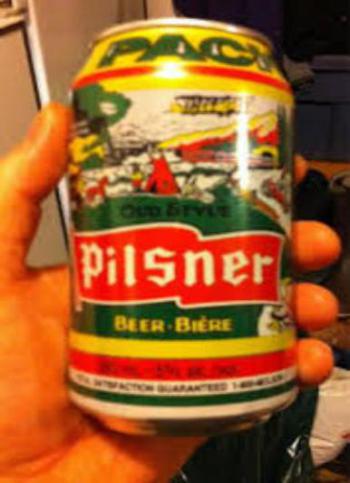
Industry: Food